List of the prehistoric life of New Hampshire

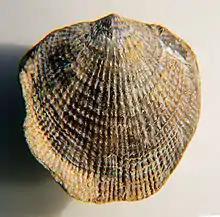
Fossilized shell of the Late Ordovician-Carboniferous brachiopod "Atrypa"

The Paleobiology Database records no known occurrences of Mesozoic or Cenozoic fossils in New Hampshire.